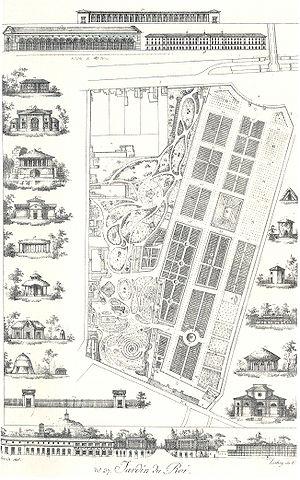
Gabriel Thouin est un paysagiste français, qui fut le principal représentant de l'ère pré-romantique du jardin anglais et l'un des plus fameux paysagistes de son époque.
Félix Delahaye est un jardinier français qui servit lors de l'expédition d'Entrecasteaux envoyée par l'Assemblée constituante et par Louis XVI à la recherche de l'explorateur Jean-François La Pérouse, dont on était sans nouvelles depuis trois ans.
L'hôtel de Magny, au Jardin des plantes, à Paris, en France, est un ancien hôtel particulier qui abrite les bureaux de l'administration centrale du Muséum national d'histoire naturelle. Il abrite également les salons d'honneur de la Direction du Muséum, le centre de tri postal de l'établissement et une grande maquette du Jardin des plantes à l'orée du XIXᵉ siècle.